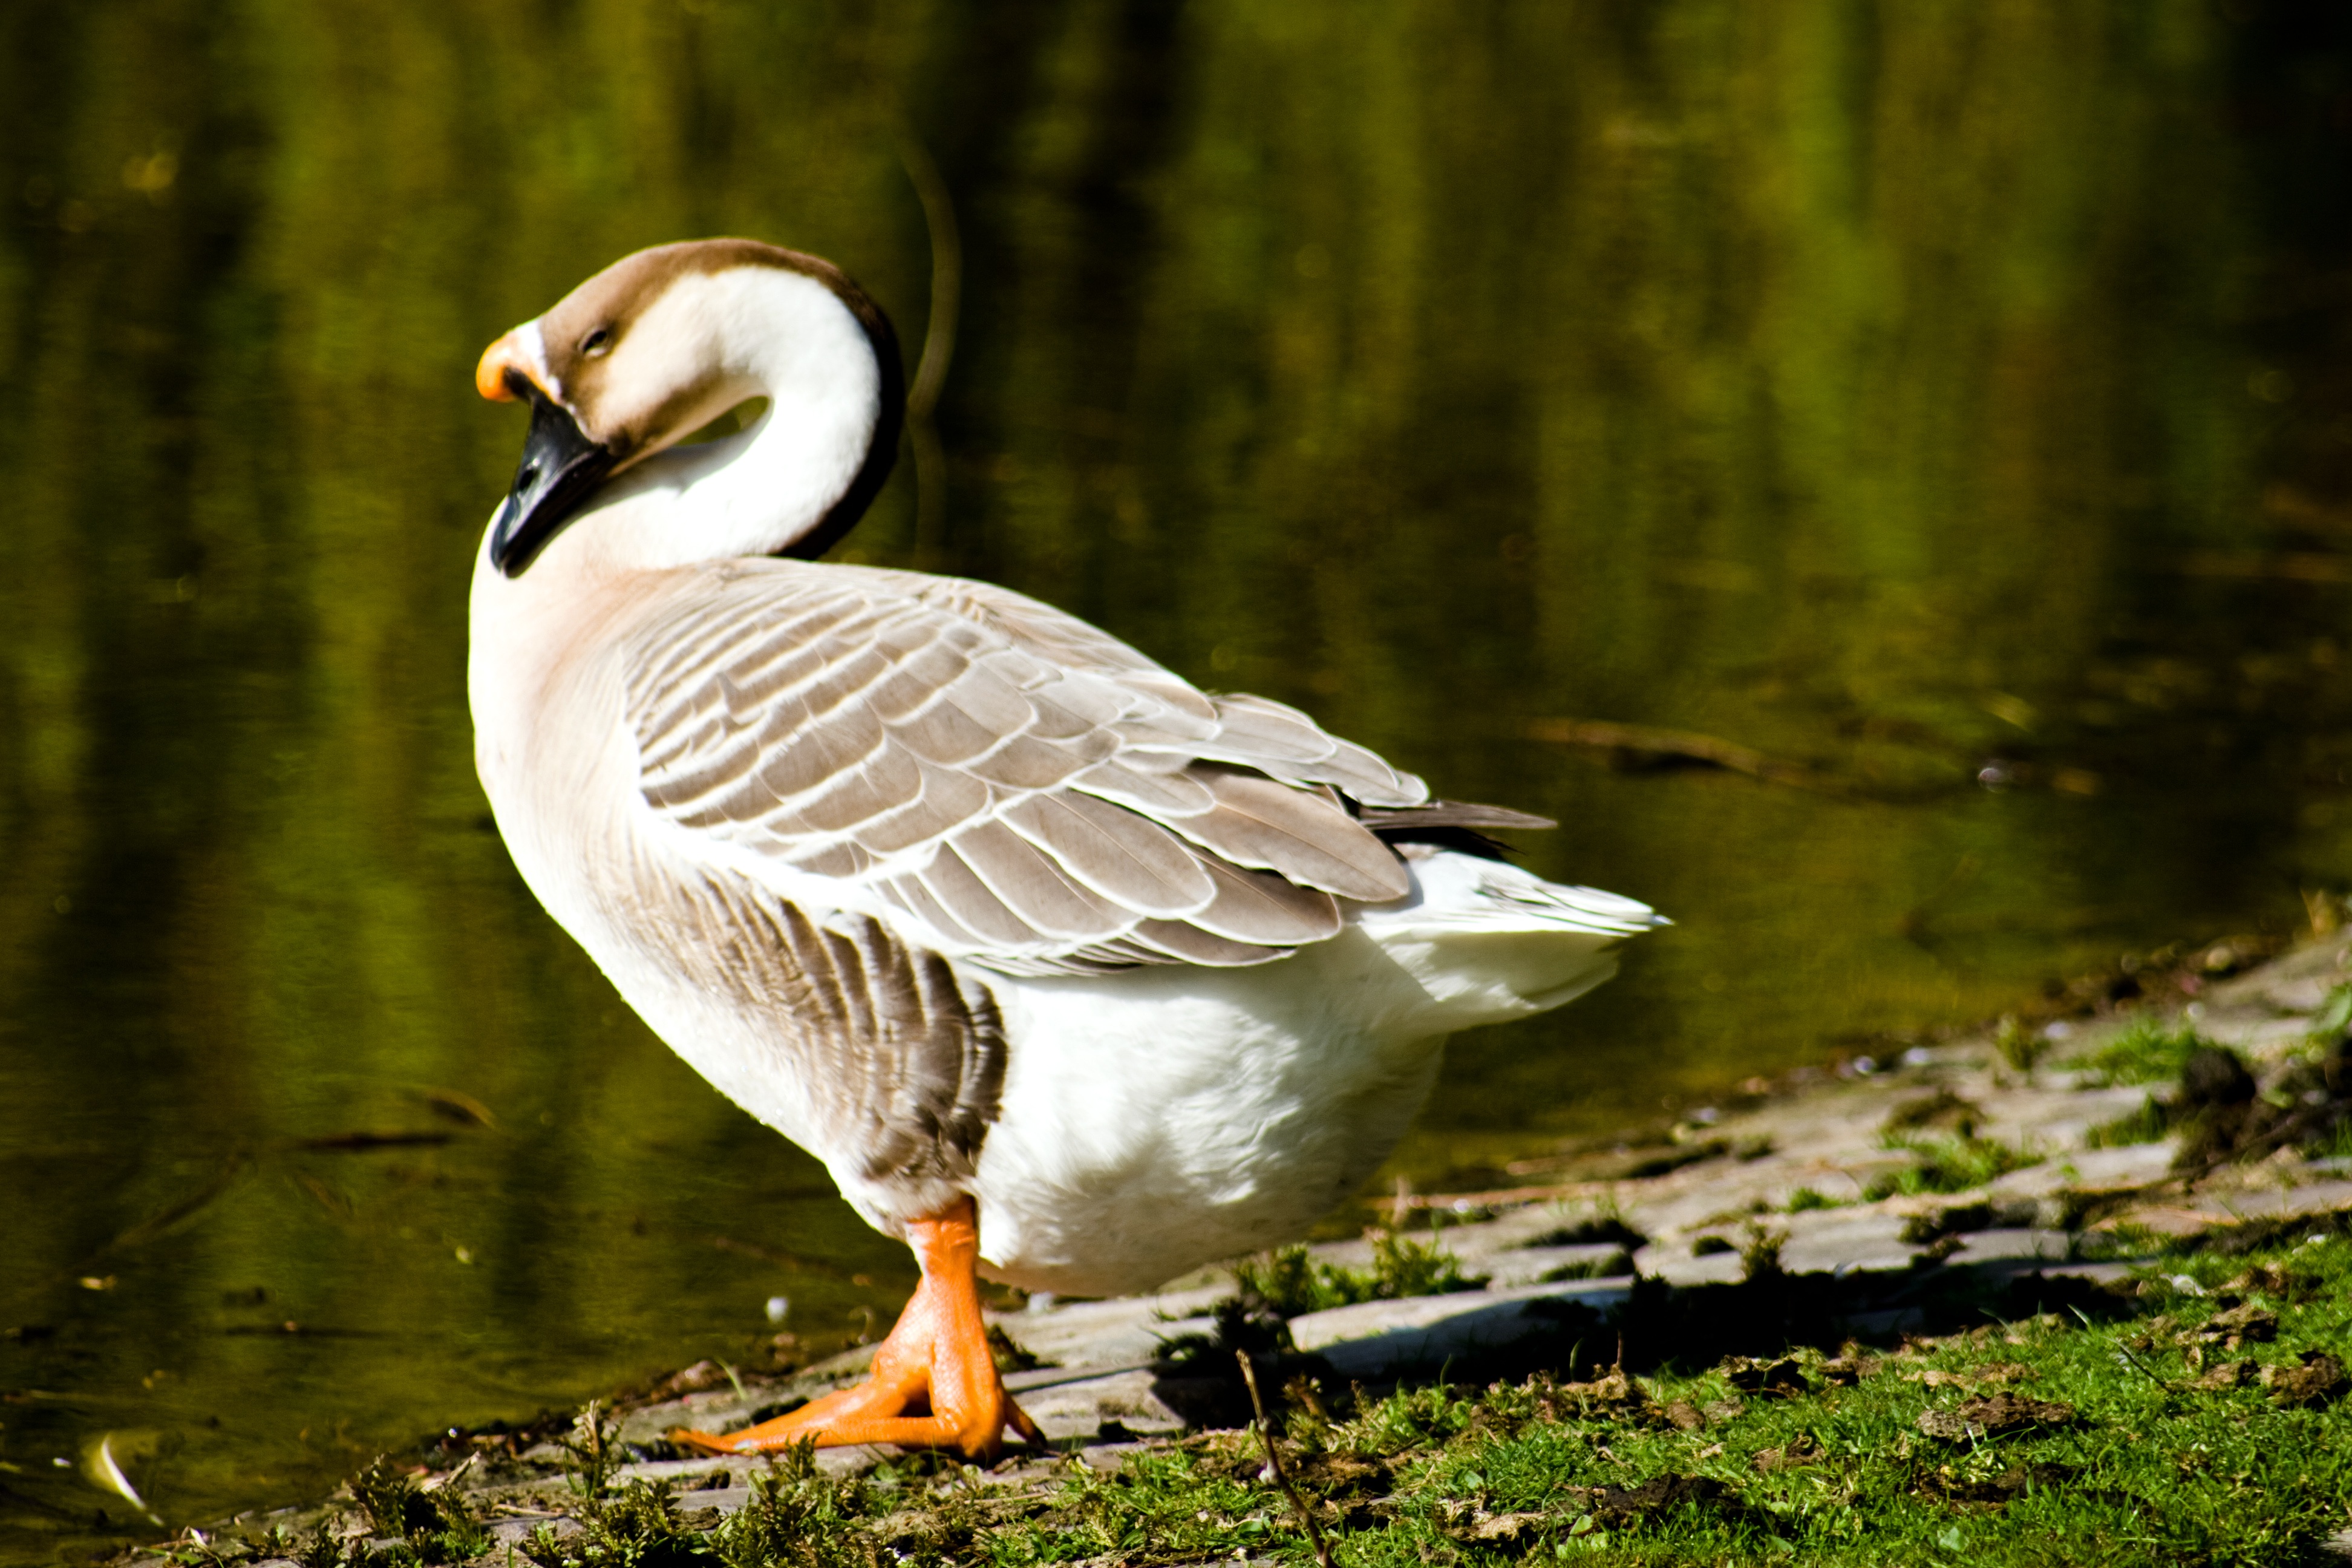
nature, bird, wing, lake, pond, wildlife, beak, fauna, bank, duck, goose, vertebrate, waterfowl, water bird, ducks geese and swans